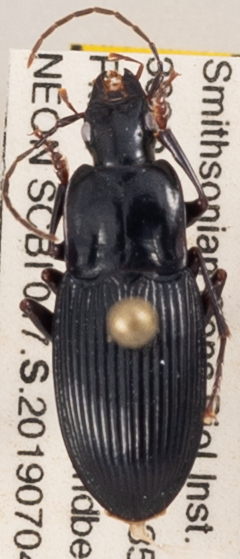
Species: Dicaelus politus
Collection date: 2019-07-04
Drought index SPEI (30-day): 0.17
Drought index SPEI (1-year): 2.09
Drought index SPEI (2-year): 2.09